BOR-A 550

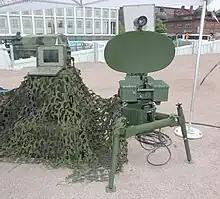
BOR-A 550 radar

BOR-A 550 is a ground and coast surveillance radar, developed by Thales Group. The radar operates on the I band, it is also man-portable and can locate targets up to a distance of 40 km in a 360° sector. It has also proven useful to locate small and slow targets, like persons or rubber boats.